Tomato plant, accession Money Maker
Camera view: horizontal (90 deg, fisheye); turntable rotation: 300 degrees
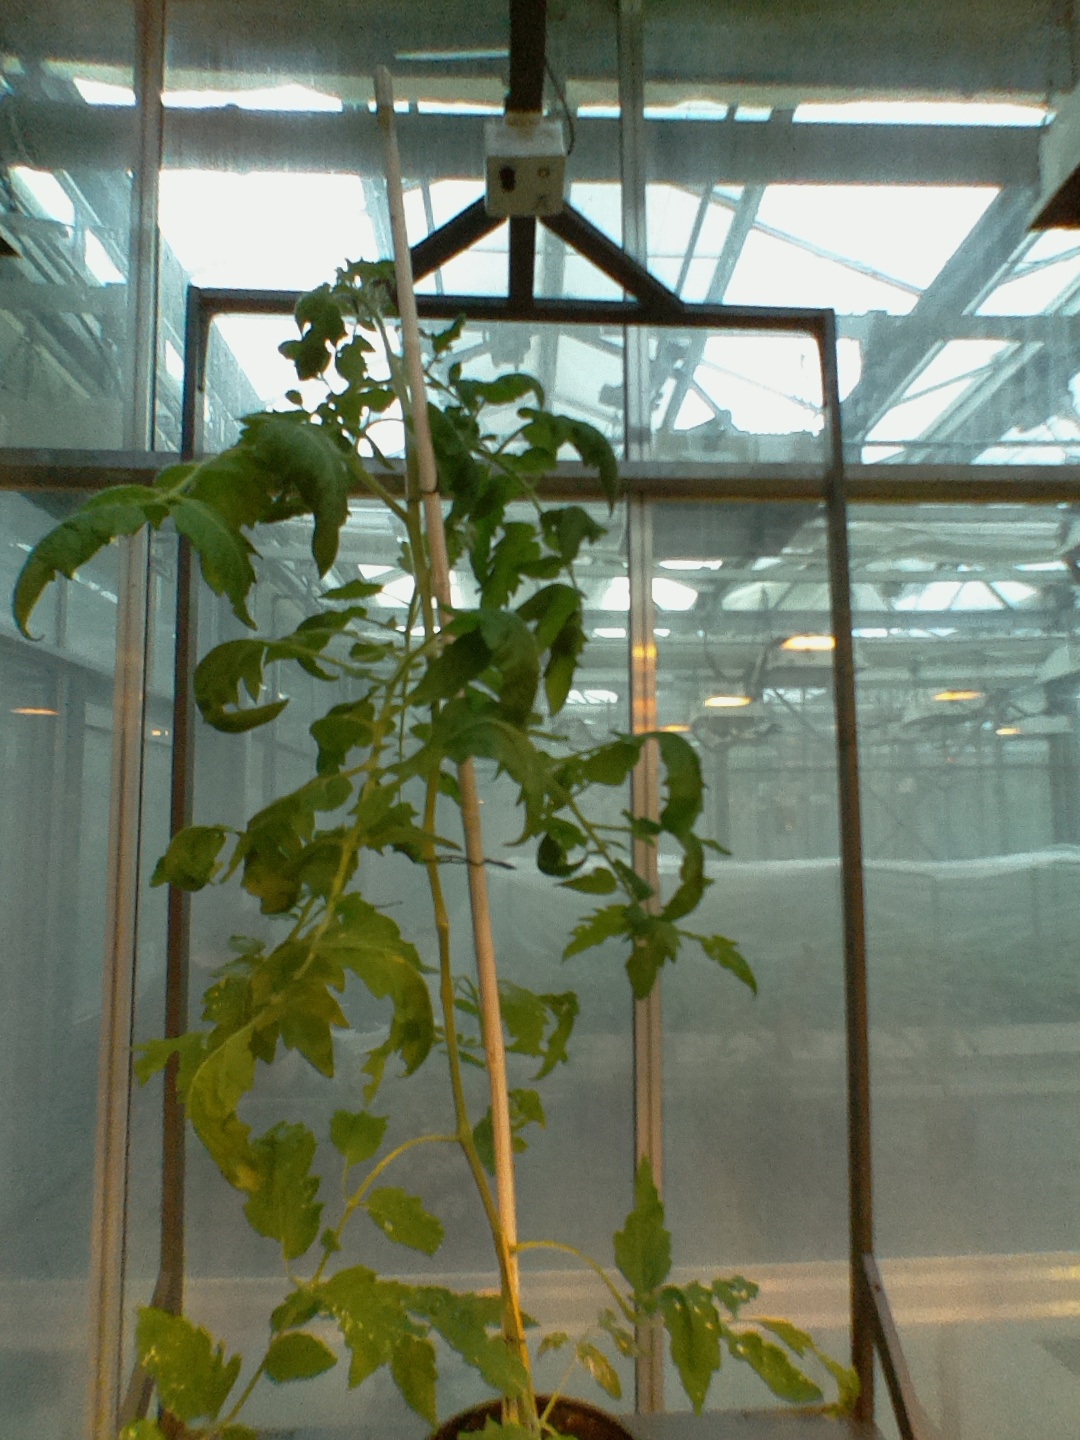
BBCH growth stage 62: 20%-30% of flowers open